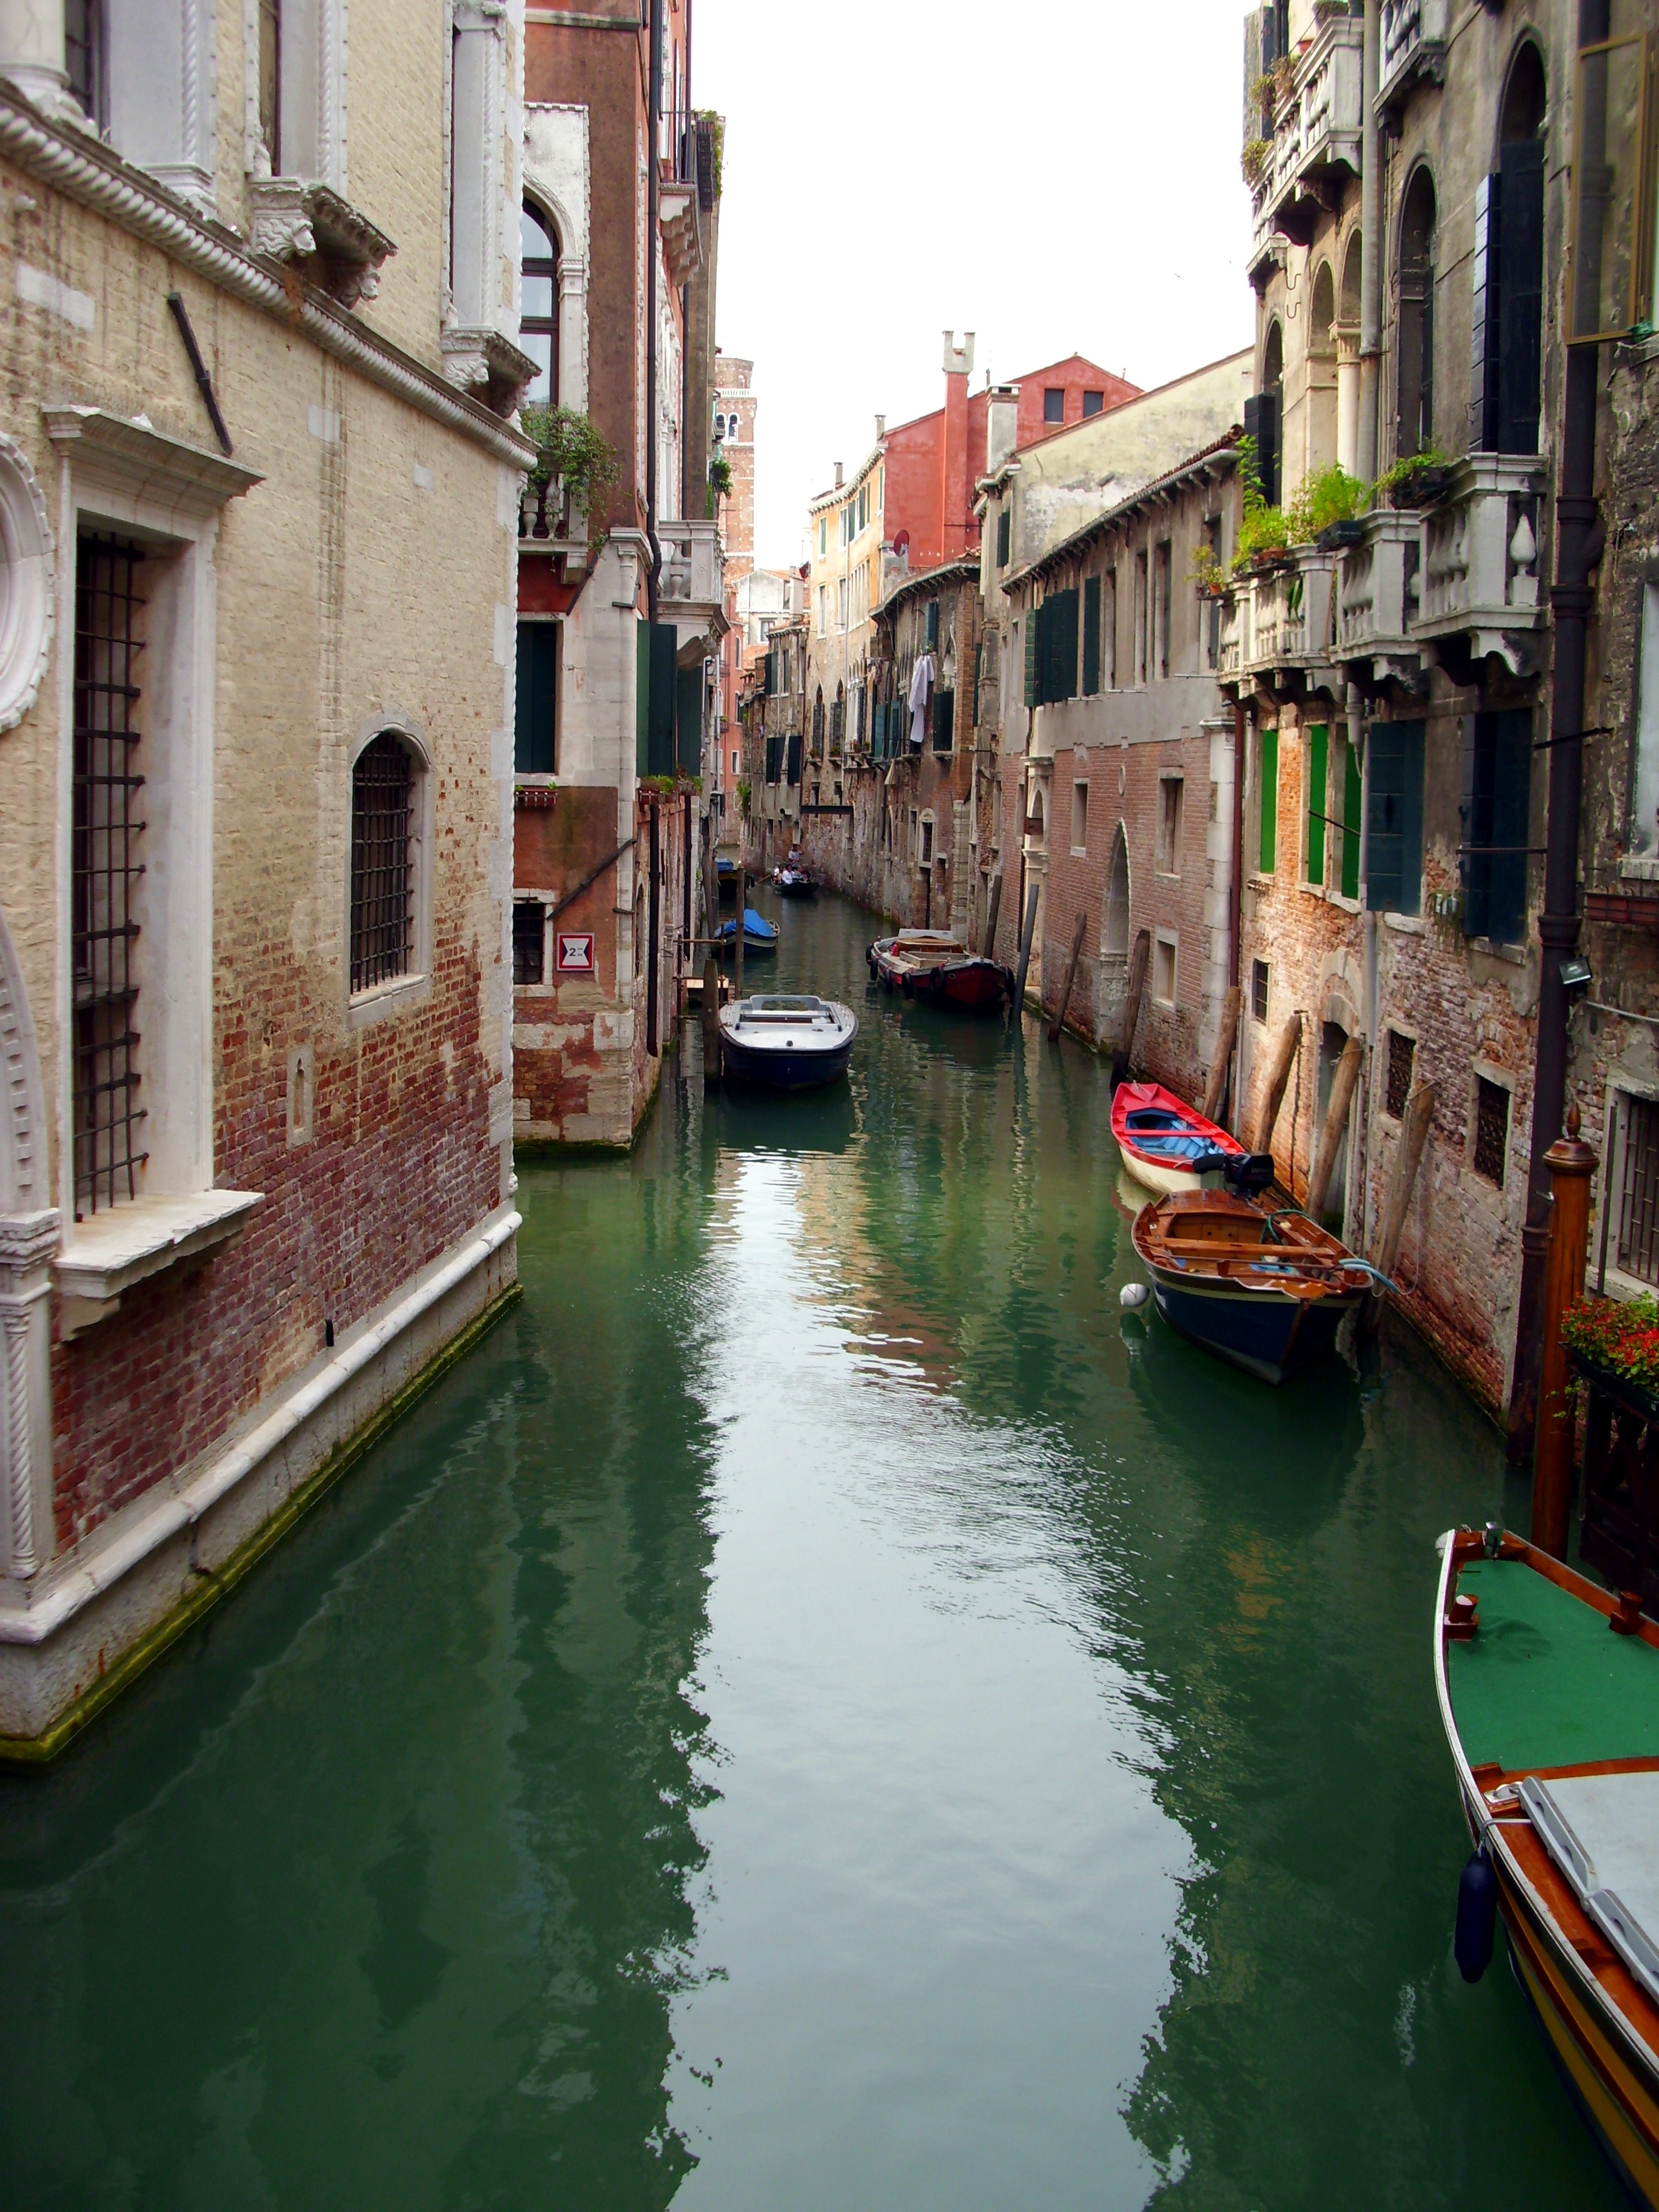
water, boat, town, canal, vehicle, italy, venice, waterway, body of water, homes, boats, channel, gondola, landform, geographical feature